Law enforcement response to the January 6 United States Capitol attack

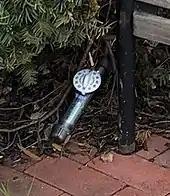
One of two pipe bombs discovered adjacent to the Capitol on January 6

Around 12:45 p.m., a bomb was discovered next to a building containing Republican National Committee (RNC) offices by a woman using the shared alleyway to access her apartment building's laundry room. She alerted RNC security, which investigated and summoned law enforcement; U.S. Capitol Police, FBI agents and the Bureau of Alcohol, Tobacco, Firearms and Explosives (ATF) all responded to the RNC bomb.